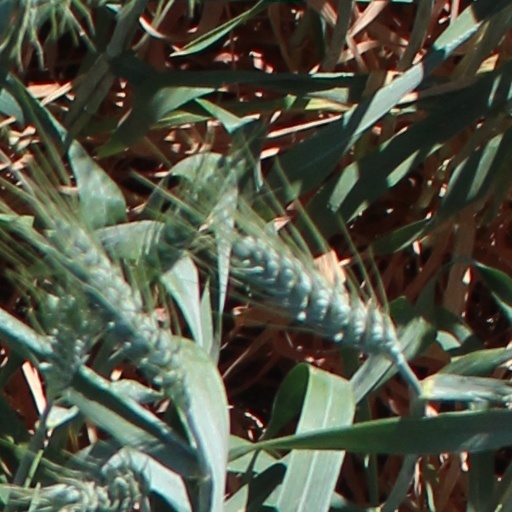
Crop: wheat